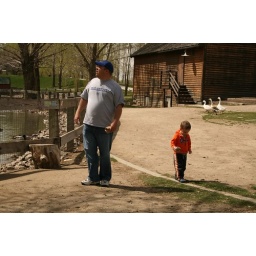
John attempting to identify a duck flying over the pond